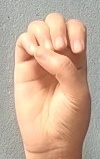
ASL sign: E